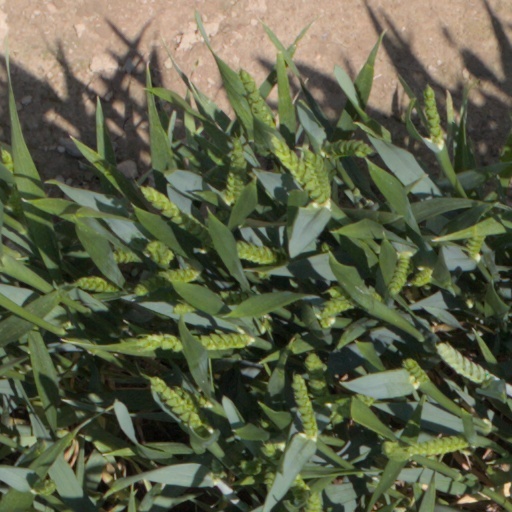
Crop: wheat